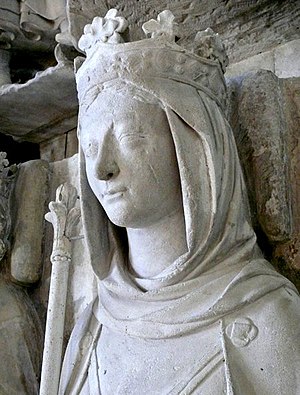
Frankrigs dronninger / Karolingerne
Dette er en liste over de kvinder, der har været dronninger eller kejserinder i det franske monarki. Alle Frankrigs monarker var mandlige, selvom nogle kvinder har styret Frankrig som regenter.